Frances Klein

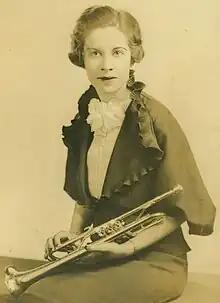
Klein 1929

Frances Klein, also known as Frances Siskin (October 19, 1915 – December 22, 2012) was an American jazz musician who began her career in the early 1930s. She played trumpet in a number of jazz bands (most notably the all-female bands led by Irene Vermillion and Ina Ray Hutton).